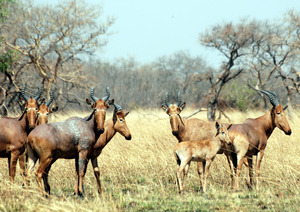
Le parc national des Zèbres de montagne est un parc national sud-africain situé dans la province du Cap-Oriental. Créé en juillet 1937, il couvre 284,12 km².
Le parc national de la Pendjari est une aire protégée du Bénin, située à l'extrême nord-ouest du pays, dans le département de l’Atacora, sur les communes de Tanguiéta, Matéri et Kérou, à la frontière du Burkina Faso. Il fait partie de la réserve de biosphère de la Pendjari, créée en 1986, qui englobe, outre le parc, des zones de chasse et une zone tampon. Elle figure parmi la liste des aires protégées du Bénin
Le parc national de Mokala est un parc national sud-africain situé dans la province du Cap-du-Nord. Créé le 19 juin 2007, il couvre 200 km².